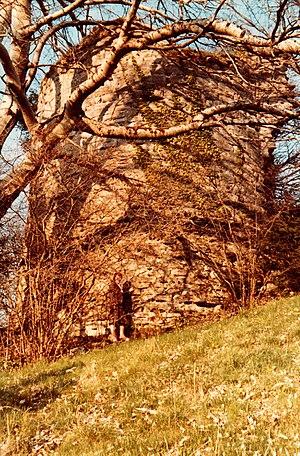
Ruines du château de Crête (XIV° siècle), Versonnex, Haute-Savoie (France), vers 1980
Le château de Crête, appelé localement tour de Crête, est un ancien château fort, dont il ne reste que des ruines, qui se dresse sur la commune de Versonnex, dans le département de Haute-Savoie et la région Auvergne-Rhône-Alpes.